New Sharon Bridge

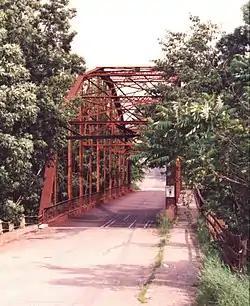
The bridge in 2001

The New Sharon Bridge was a single-span iron Pennsylvania truss that carried U.S. Route 2 (US 2) over the Sandy River in New Sharon, Maine. The bridge was built in 1916, closed to traffic in the 1990s, and was demolished on February 27, 2014. It had been listed on the National Register of Historic Places as one of only three pin-connected Pennsylvania truss bridges in the state.